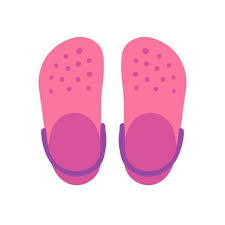
Label: Clog